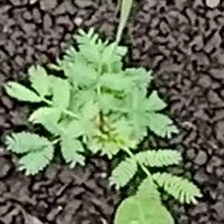
Weed species: Dwarf_cassia_(Chamaecrista pumila)